Karrakatta, Western Australia

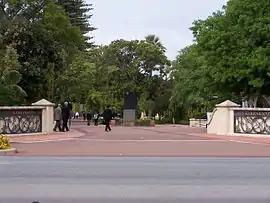
Main entrance to Karrakatta Cemetery

Karrakatta is a suburb of Perth, Western Australia, located within the City of Nedlands and 7 km west of the central business district. Its postcode is 6010.